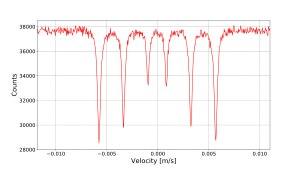
La spectroscopie Mössbauer est une méthode de spectroscopie basée sur l'absorption de rayons gamma par les noyaux atomiques dans un solide. Par la mesure des transitions entre les niveaux d'énergie de ces noyaux, elle permet de remonter à différentes informations sur l'environnement local de l'atome. Elle doit son nom à Rudolf Mössbauer qui en a posé les bases en 1957 en démontrant l'existence de ces phénomènes d'absorption résonante sans effet de recul, ce qu'on appelle aujourd'hui l'effet Mössbauer.